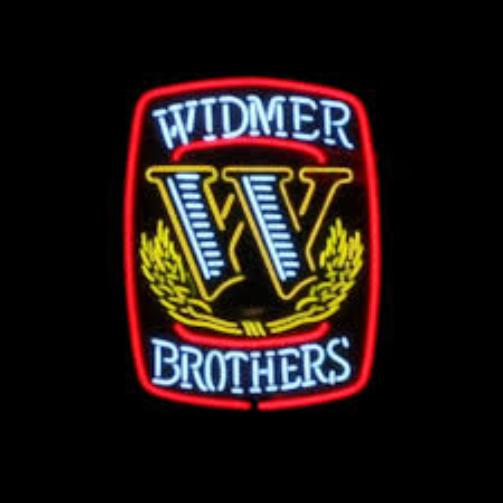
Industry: Food